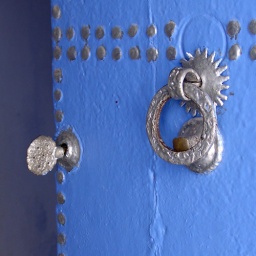
A blue door in Chefchaouen